Sky position (RA, Dec in degrees): 227.014, 13.663
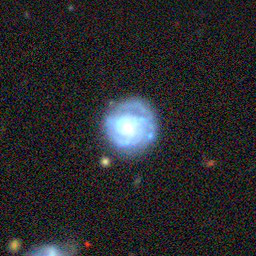
Galaxy morphology: Unbarred Tight Spiral Galaxies